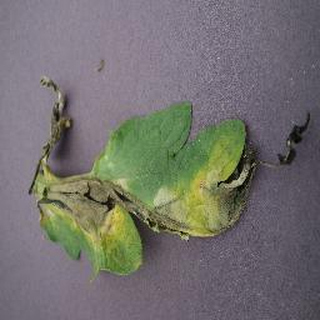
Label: tomato_late_blight